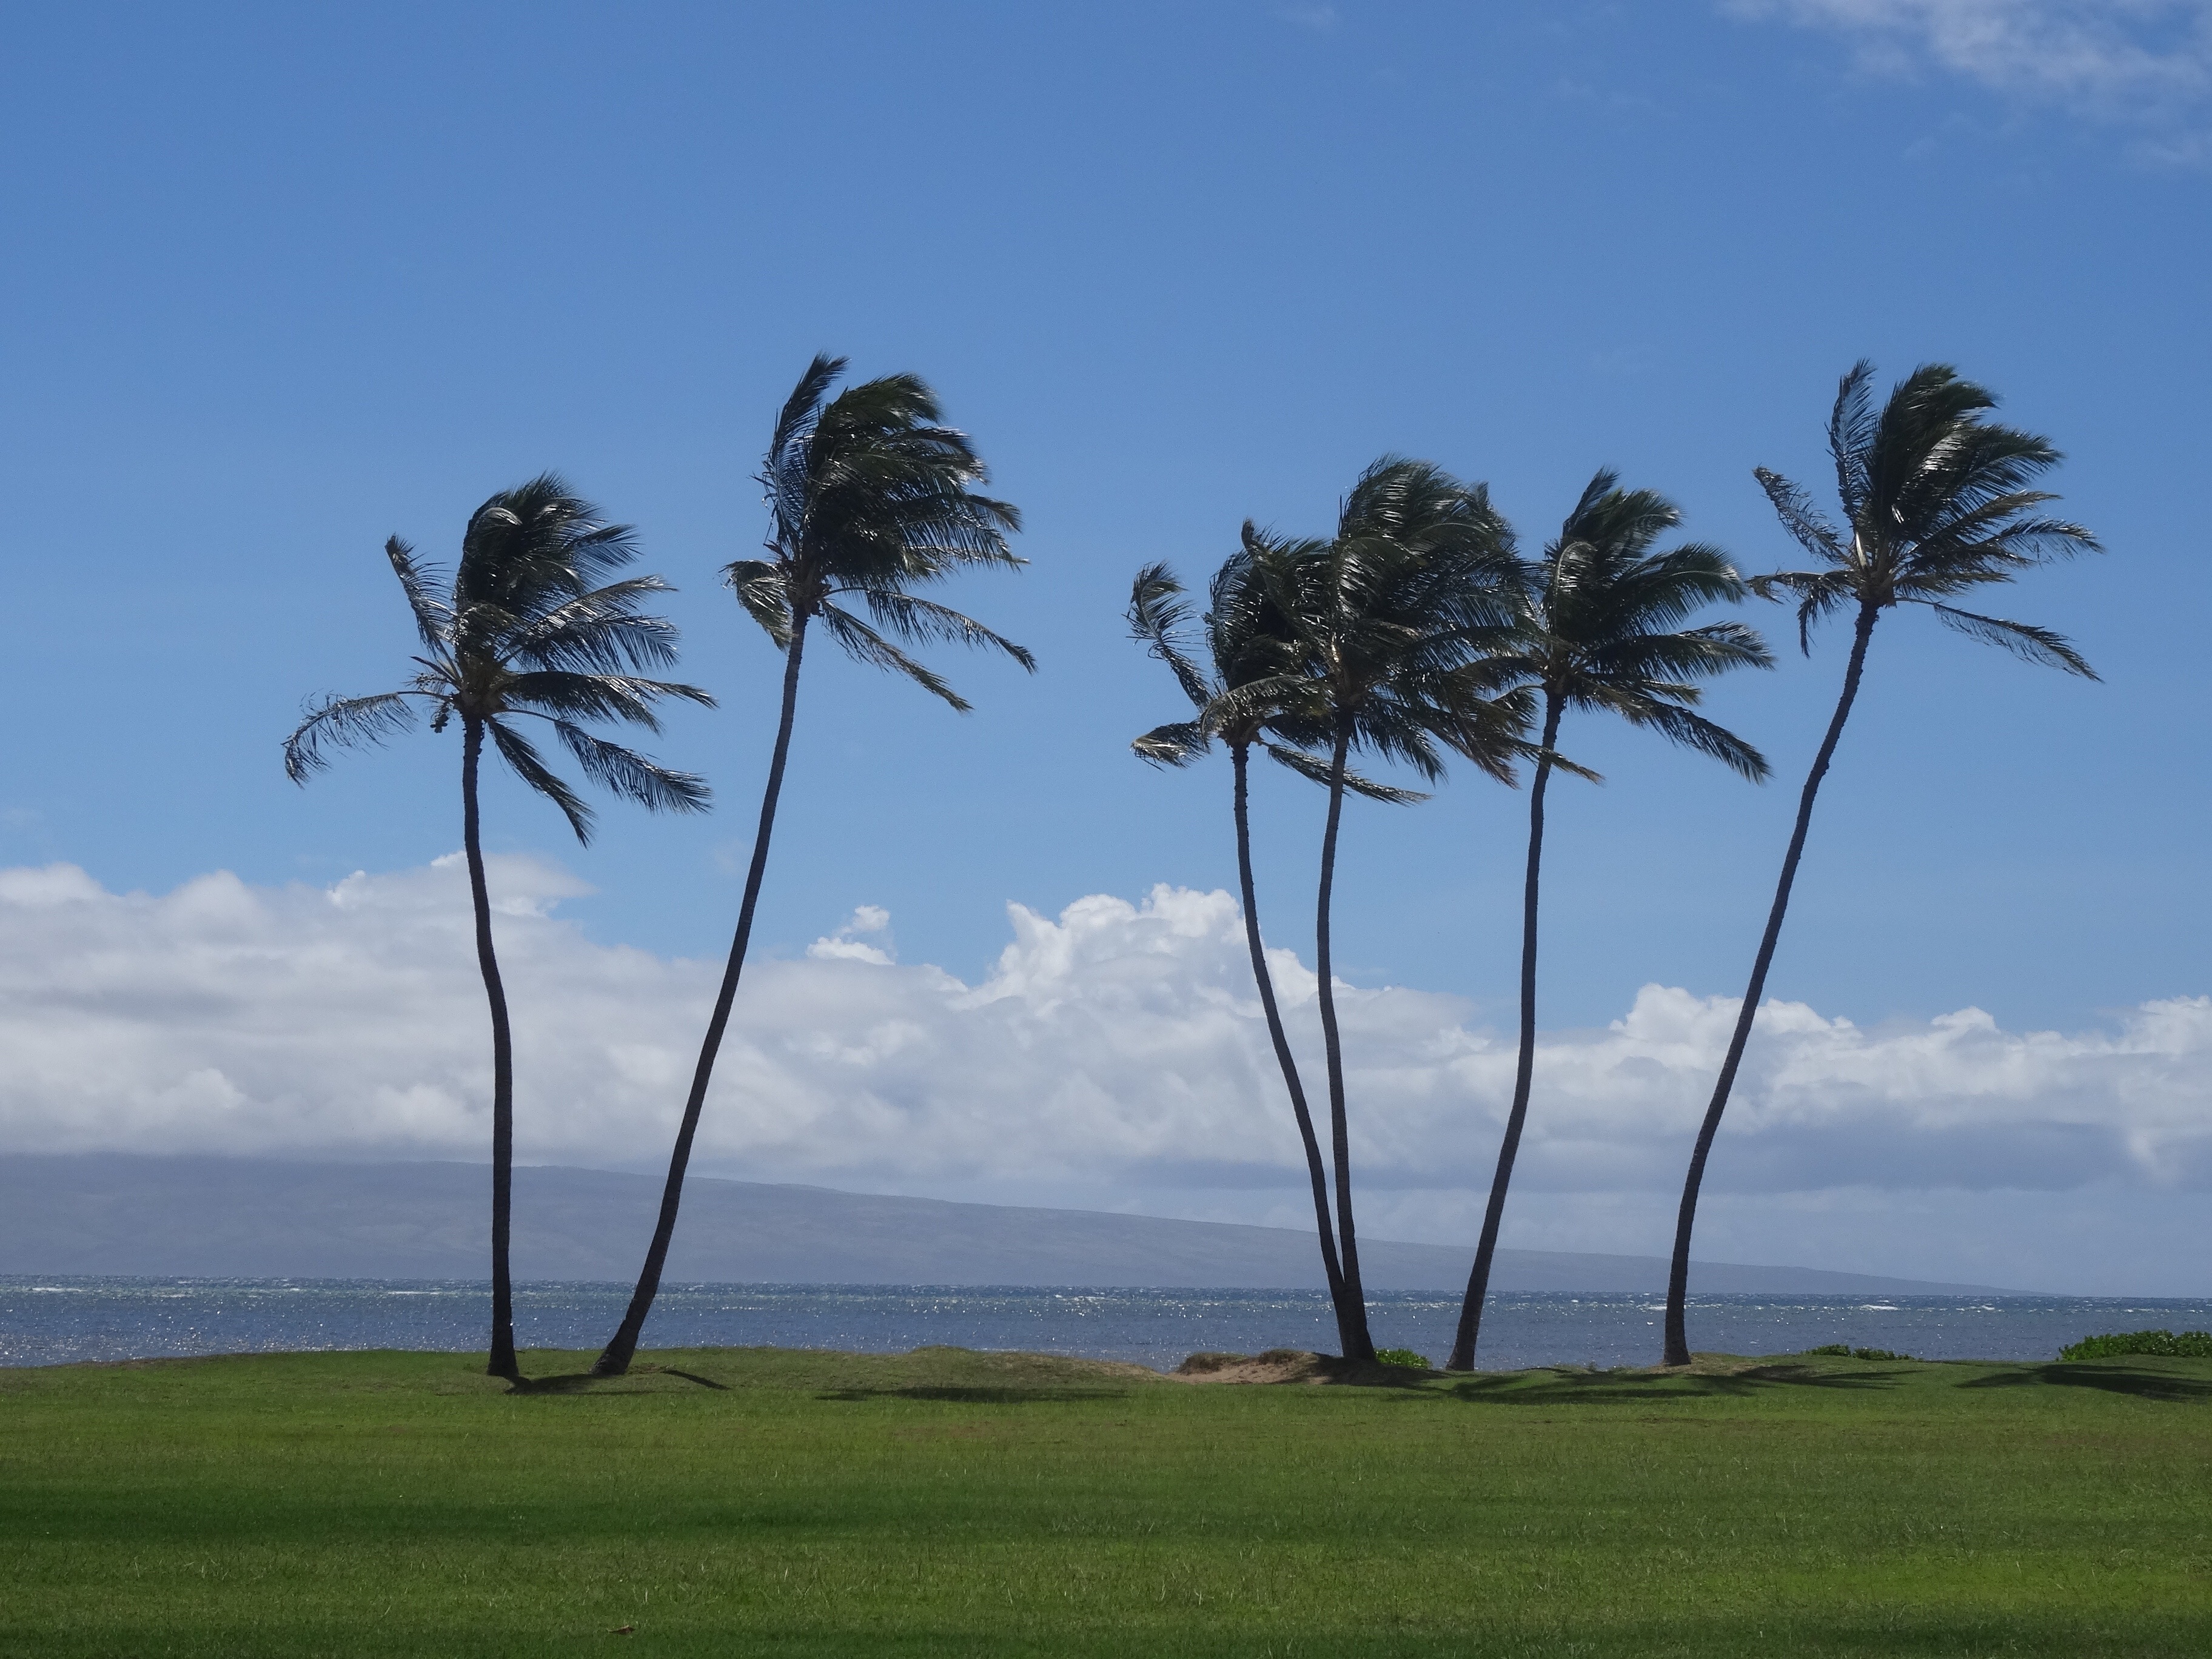
beach, sea, coast, tree, nature, grass, horizon, plant, sky, field, wind, holiday, hawaii, savanna, trip around the world, seas, grassland, wanderlust, palm trees, ecosystem, flowering plant, molokai, grass family, woody plant, land plant, arecales, palm family, borassus flabellifer